Unseen Masters

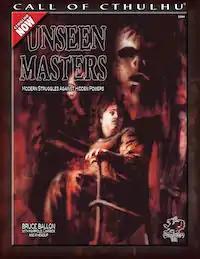
Second printing cover by Matt Harpold.

"Unseen Masters, Modern Struggles against Hidden Powers" is a 2001 Horror fiction tabletop role-playing game adventure, written by Bruce Ballon, with a cover by Matt Harpold, and published by Chaosium for "Call of Cthulhu".